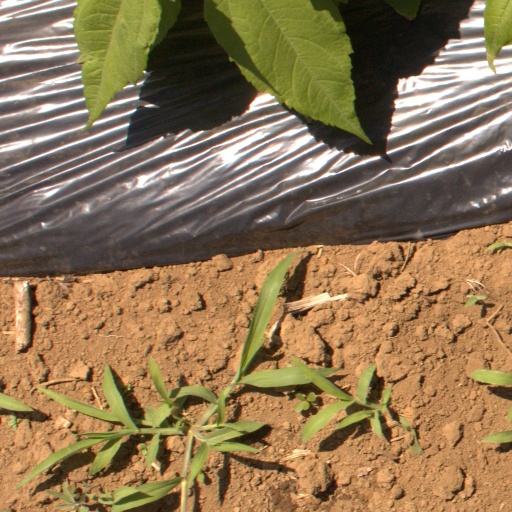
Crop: Jerusalem artichoke